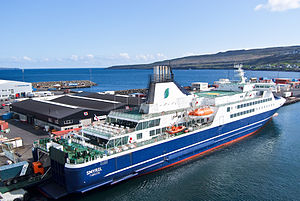
Streymoy / Galleri
Streymoy, der er 48 kilometer lang og 14 kilometer bred, er den største og folkerigeste ø på Færøerne. Øen er inddelt i en nord- og sydregion. Hovedstaden Tórshavn ligger på den sydøstlige side beskyttet af Nolsoy. Byen er med sin store havn, sin industri og kultur, blevet Færøernes administrative centrum.